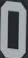
Number: 0